François Viète

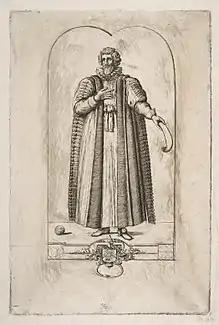
Etching by Charles Meryon, 1861

During the ascendancy of the Catholic League, Viète's secretary was Nathaniel Tarporley, perhaps one of the more interesting and enigmatic mathematicians of 16th-century England. When he returned to London, Tarporley became one of the trusted friends of Thomas Harriot.